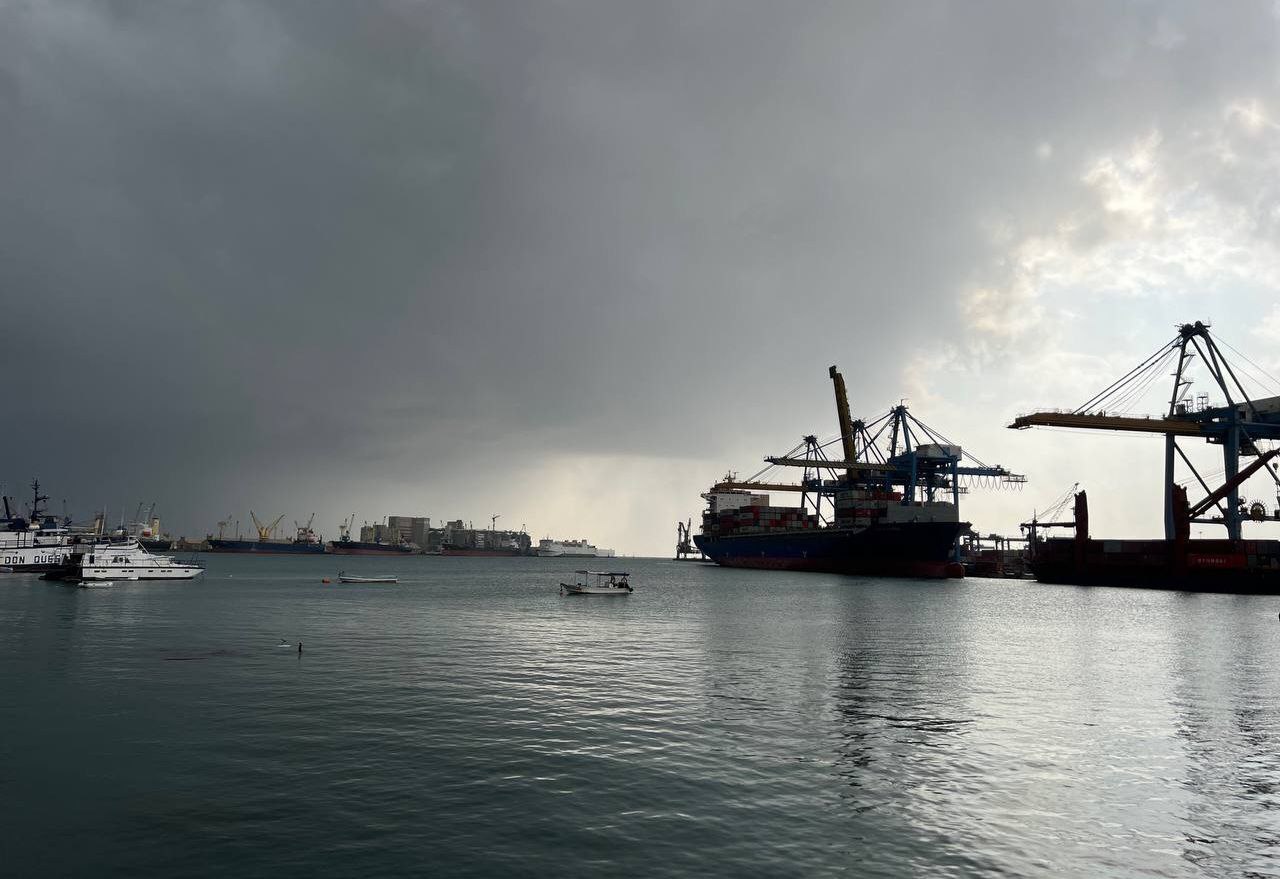
الوصف بالفصحى: سحب ركامية كثيفة تغطي سماء الميناء فوق سفن الشحن العملاقة.
الوصف بالعامية السودانية: الجو مغيم وشكله في مطرة صابة فوق البحر والميناء والبابور الكبير واقف للشحن
التصنيف: Nature & Landscape
التصنيف الفرعي: Transportation